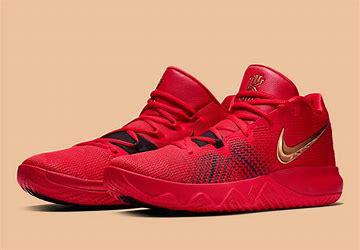
Brand: Nike
Model: Kyrie Flytrap 4